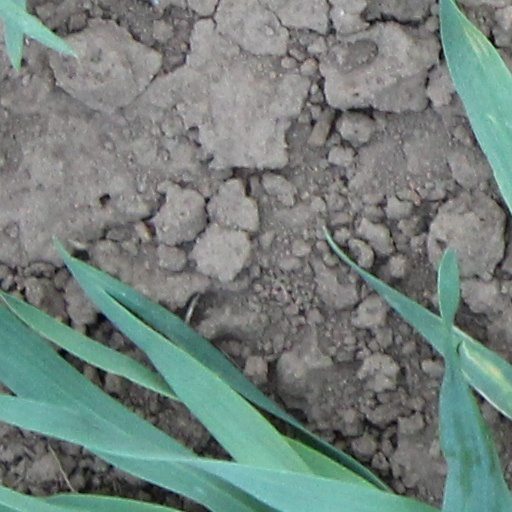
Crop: wheat